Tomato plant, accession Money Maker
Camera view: horizontal (90 deg, fisheye); turntable rotation: 60 degrees
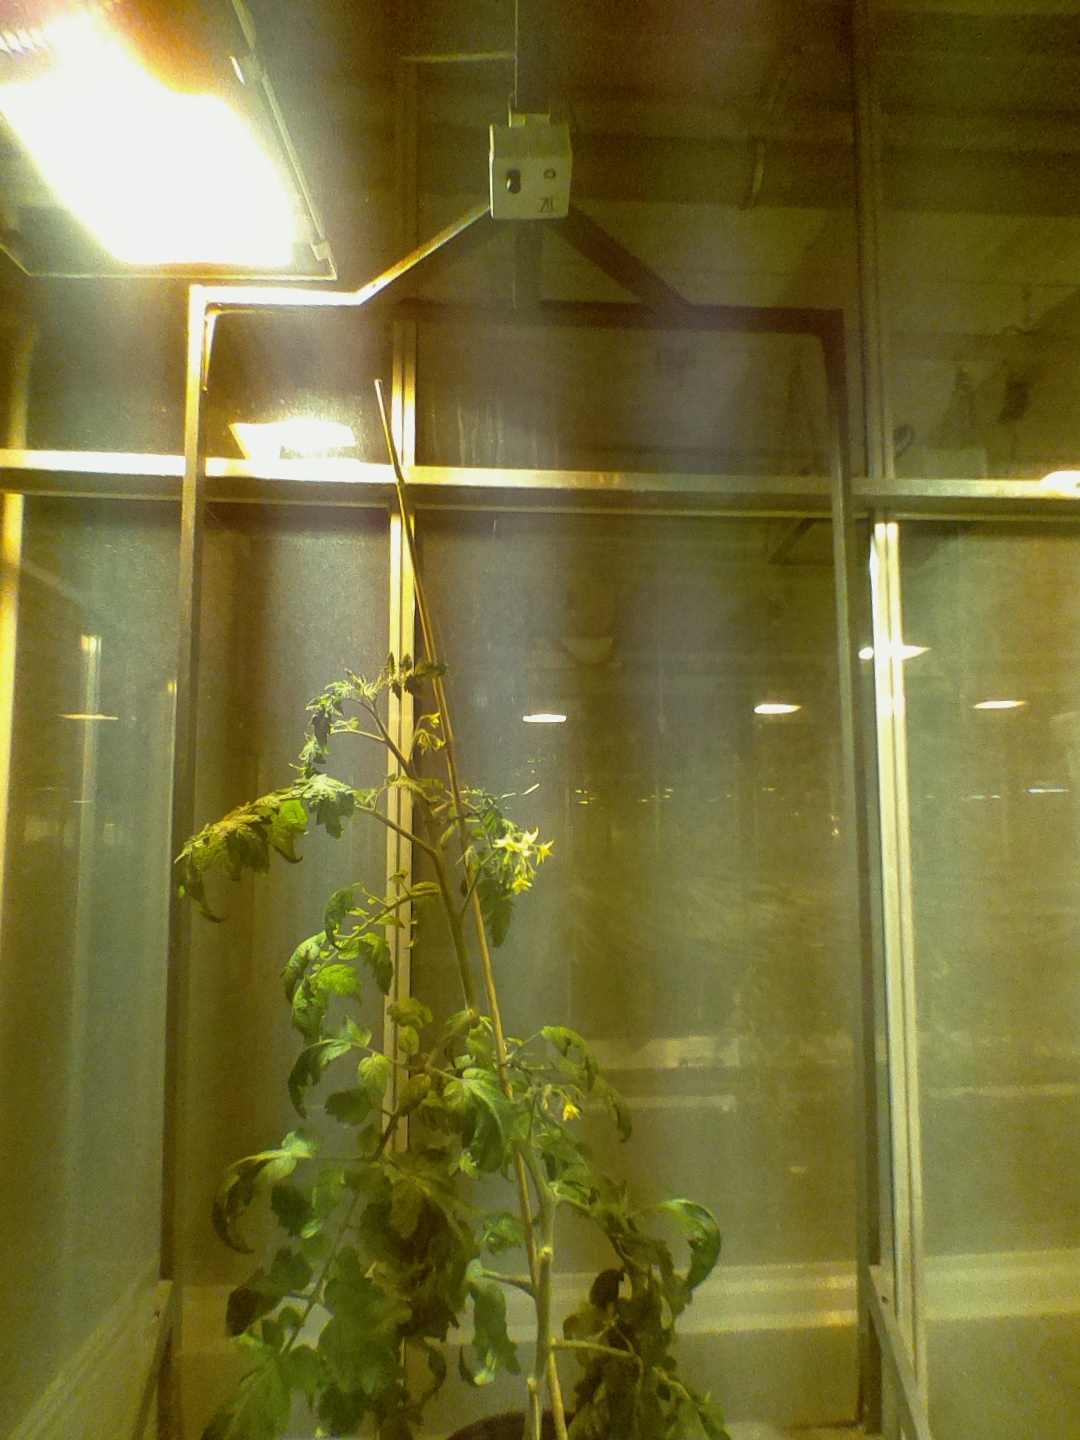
BBCH growth stage 70: Fruits at the main stem or branches visibles